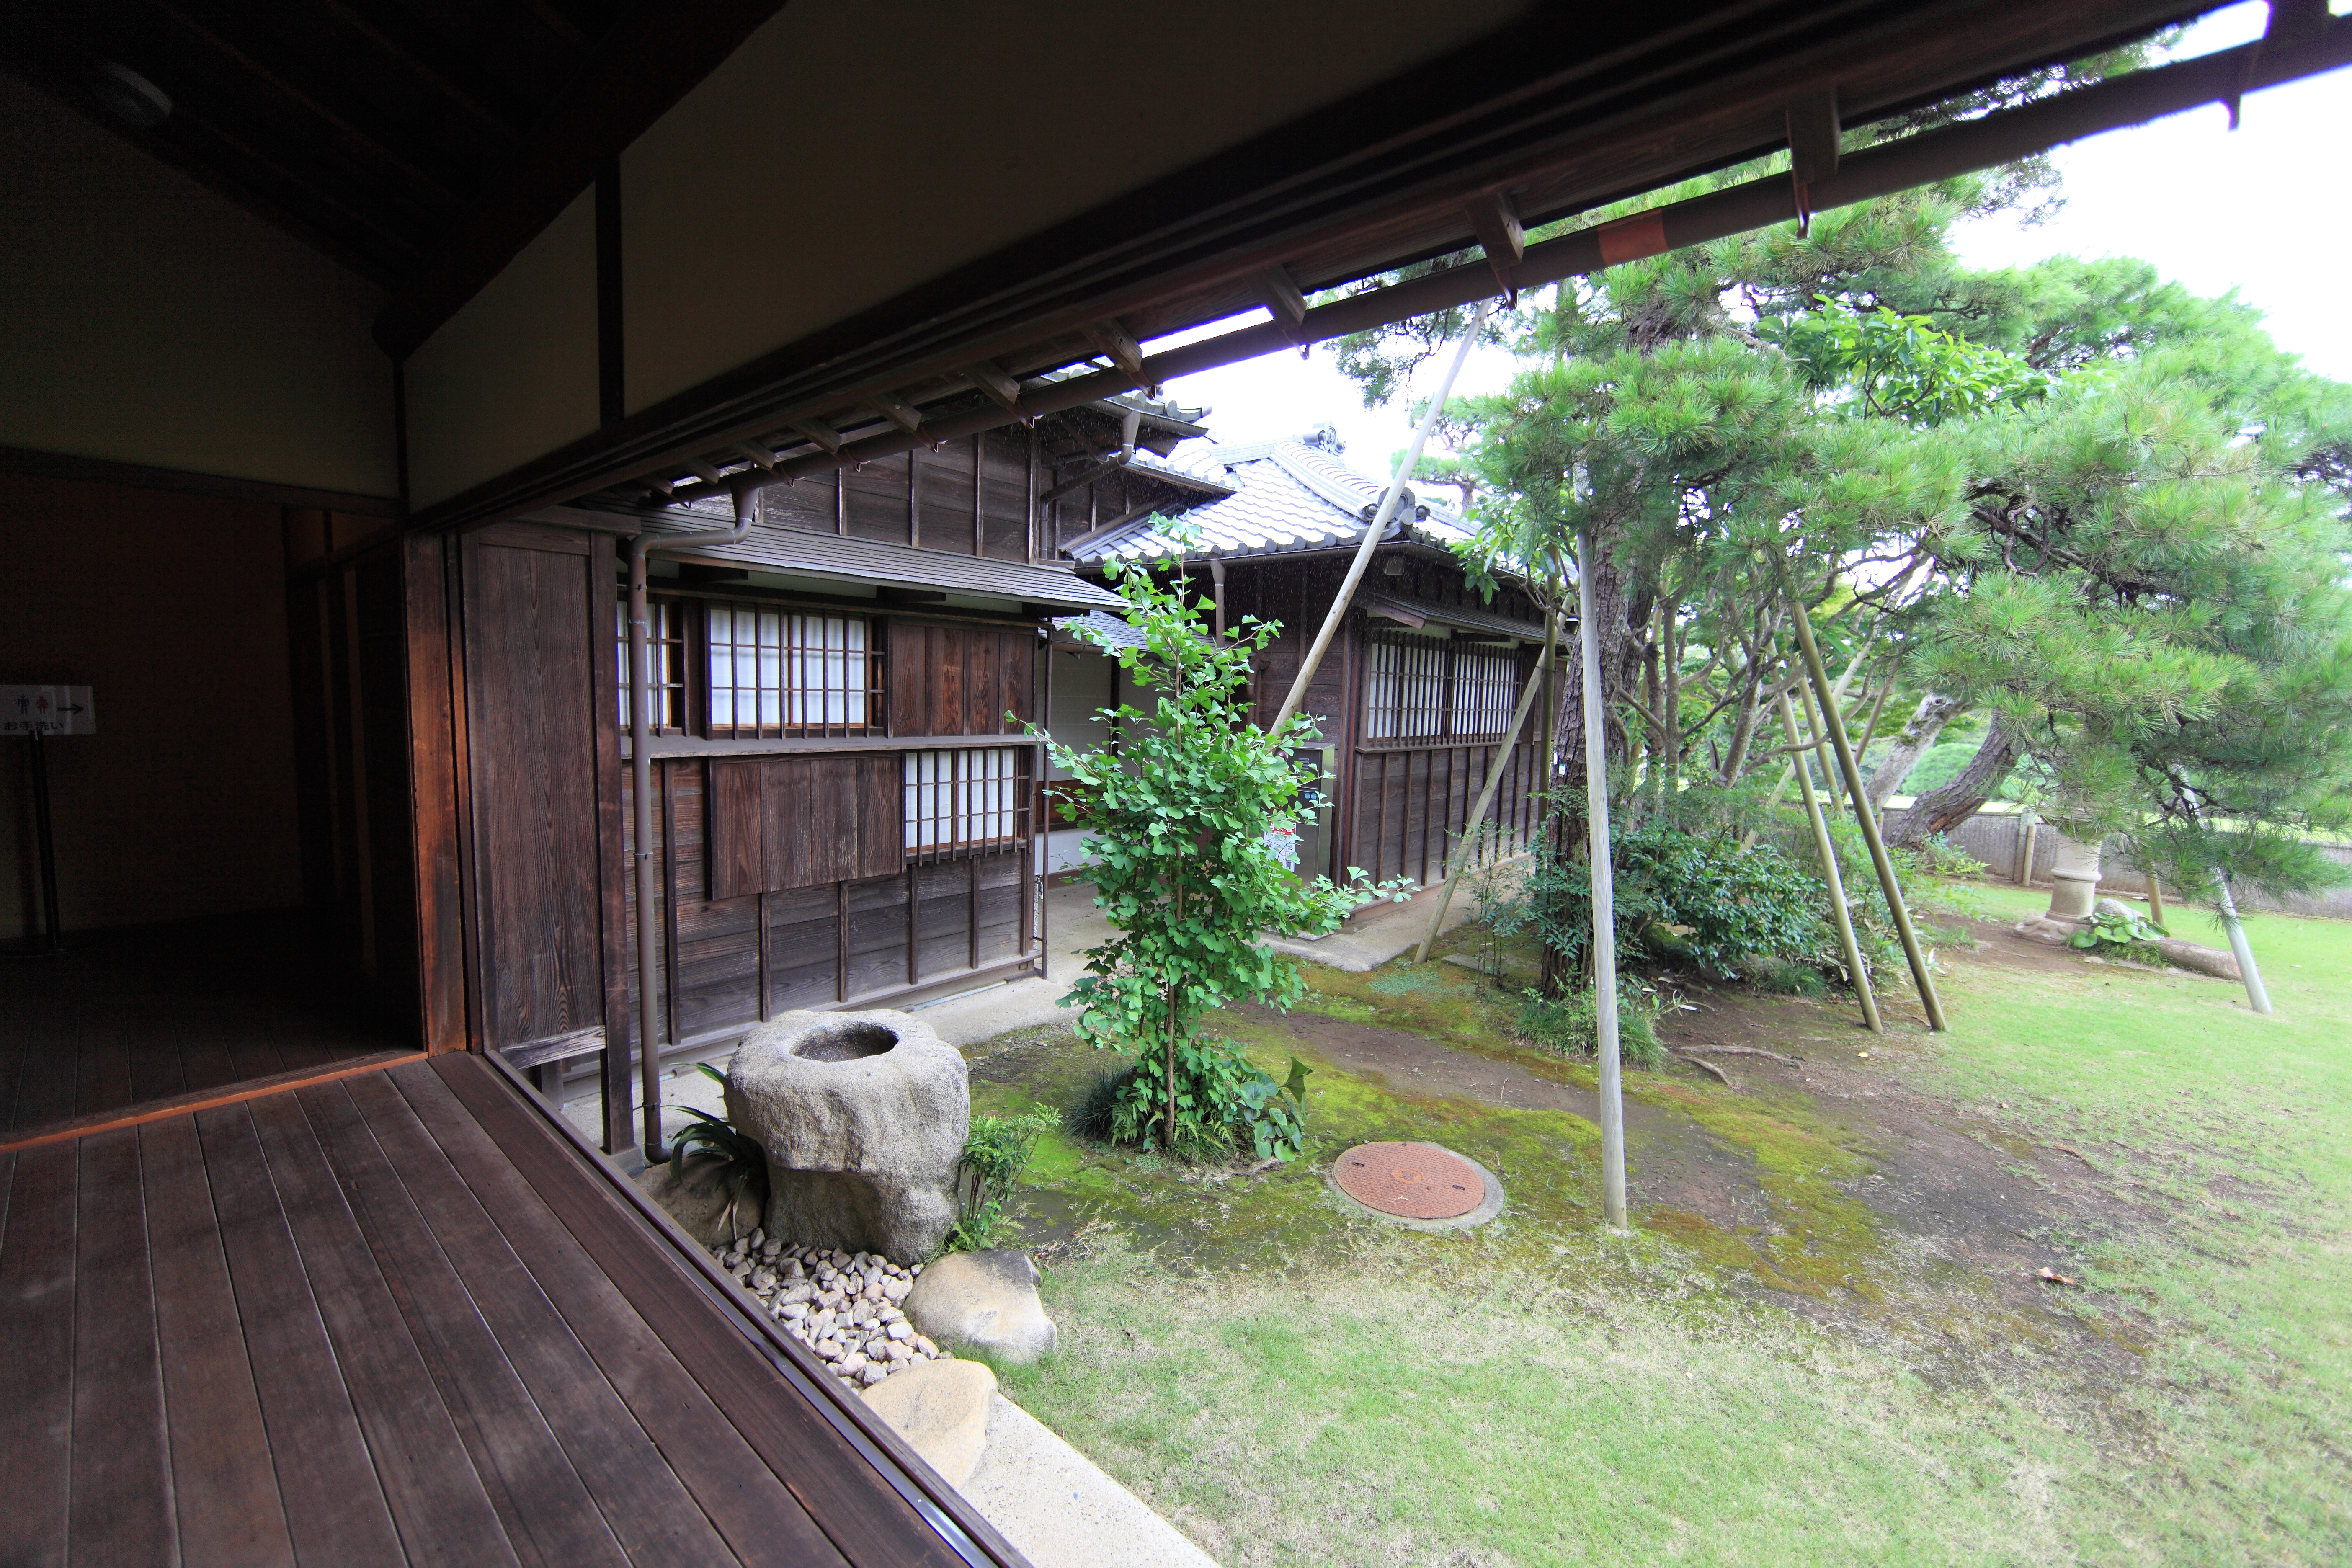
house, home, high, cottage, backyard, property, exterior, cool image, design, japanese, 5d, style, sakura, hires, estate, markii, traditional, hi, res, resolution, chiba, hotta, real estate, outdoor structure